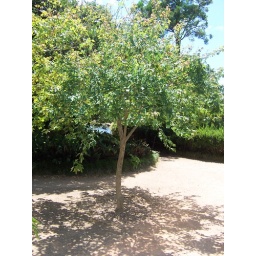
This tree reminds me so much of the tree which turns into butterflies in the people version of Alice &amp;amp; Wonderland.